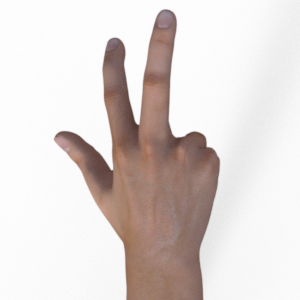
Label: scissors